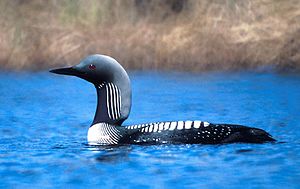
Stillehavslom
Stillehavslom er en fugl i lomslægten, der lever i Alaska, Canada og det østlige Sibirien.